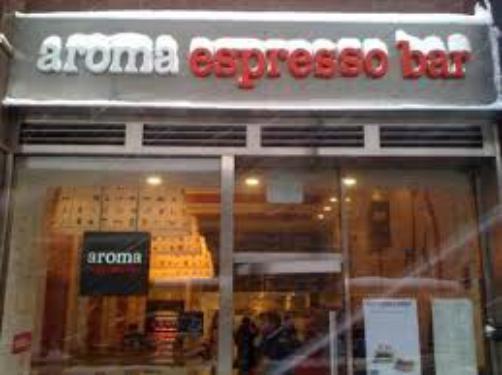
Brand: Aroma Espresso Bar
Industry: Food